Crystal Lake (Gilmanton, New Hampshire)

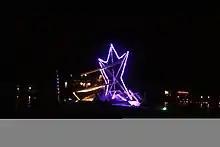
Boat participating in annual Illuma-Night festivities (mid-August)

Native Indians referred to Crystal Lake as "Suncook" in reference not only to the lake, but also to the Suncook River that originates there. Early settlers referred to Crystal Lake as Lougee's Pond, in reference to the Lougee family that resided on the western side of the lake.